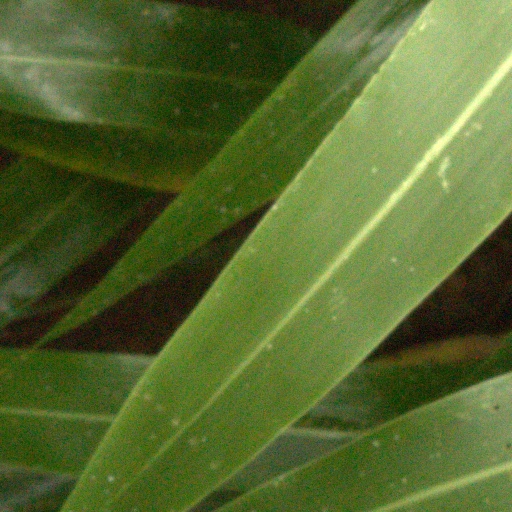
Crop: sorghum